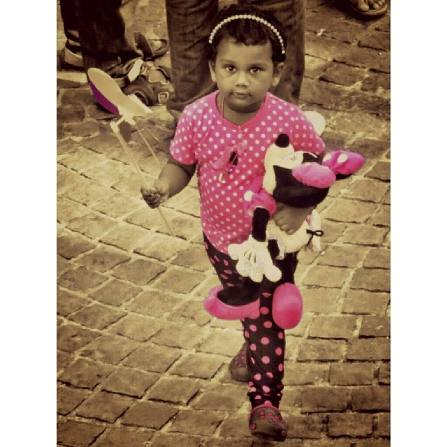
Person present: Yes